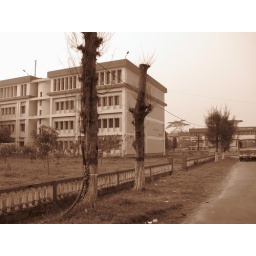
Mordanization by cutting trees Cutting tree